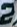
Number: 2